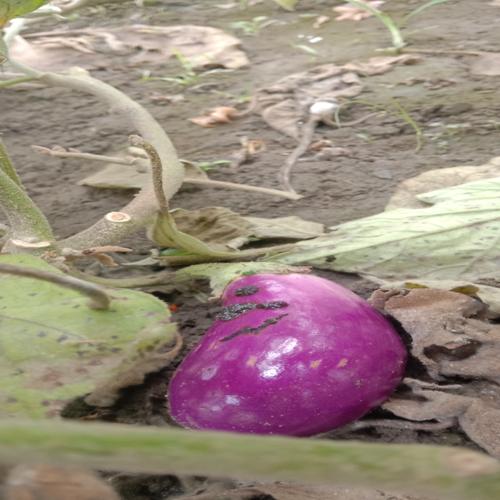
Label: Shoot and Fruit Borer